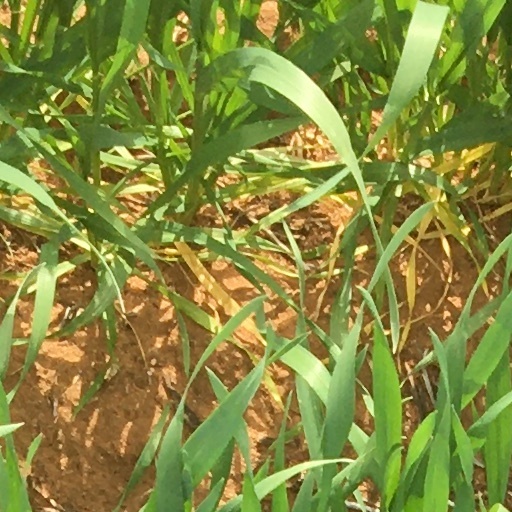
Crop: wheat